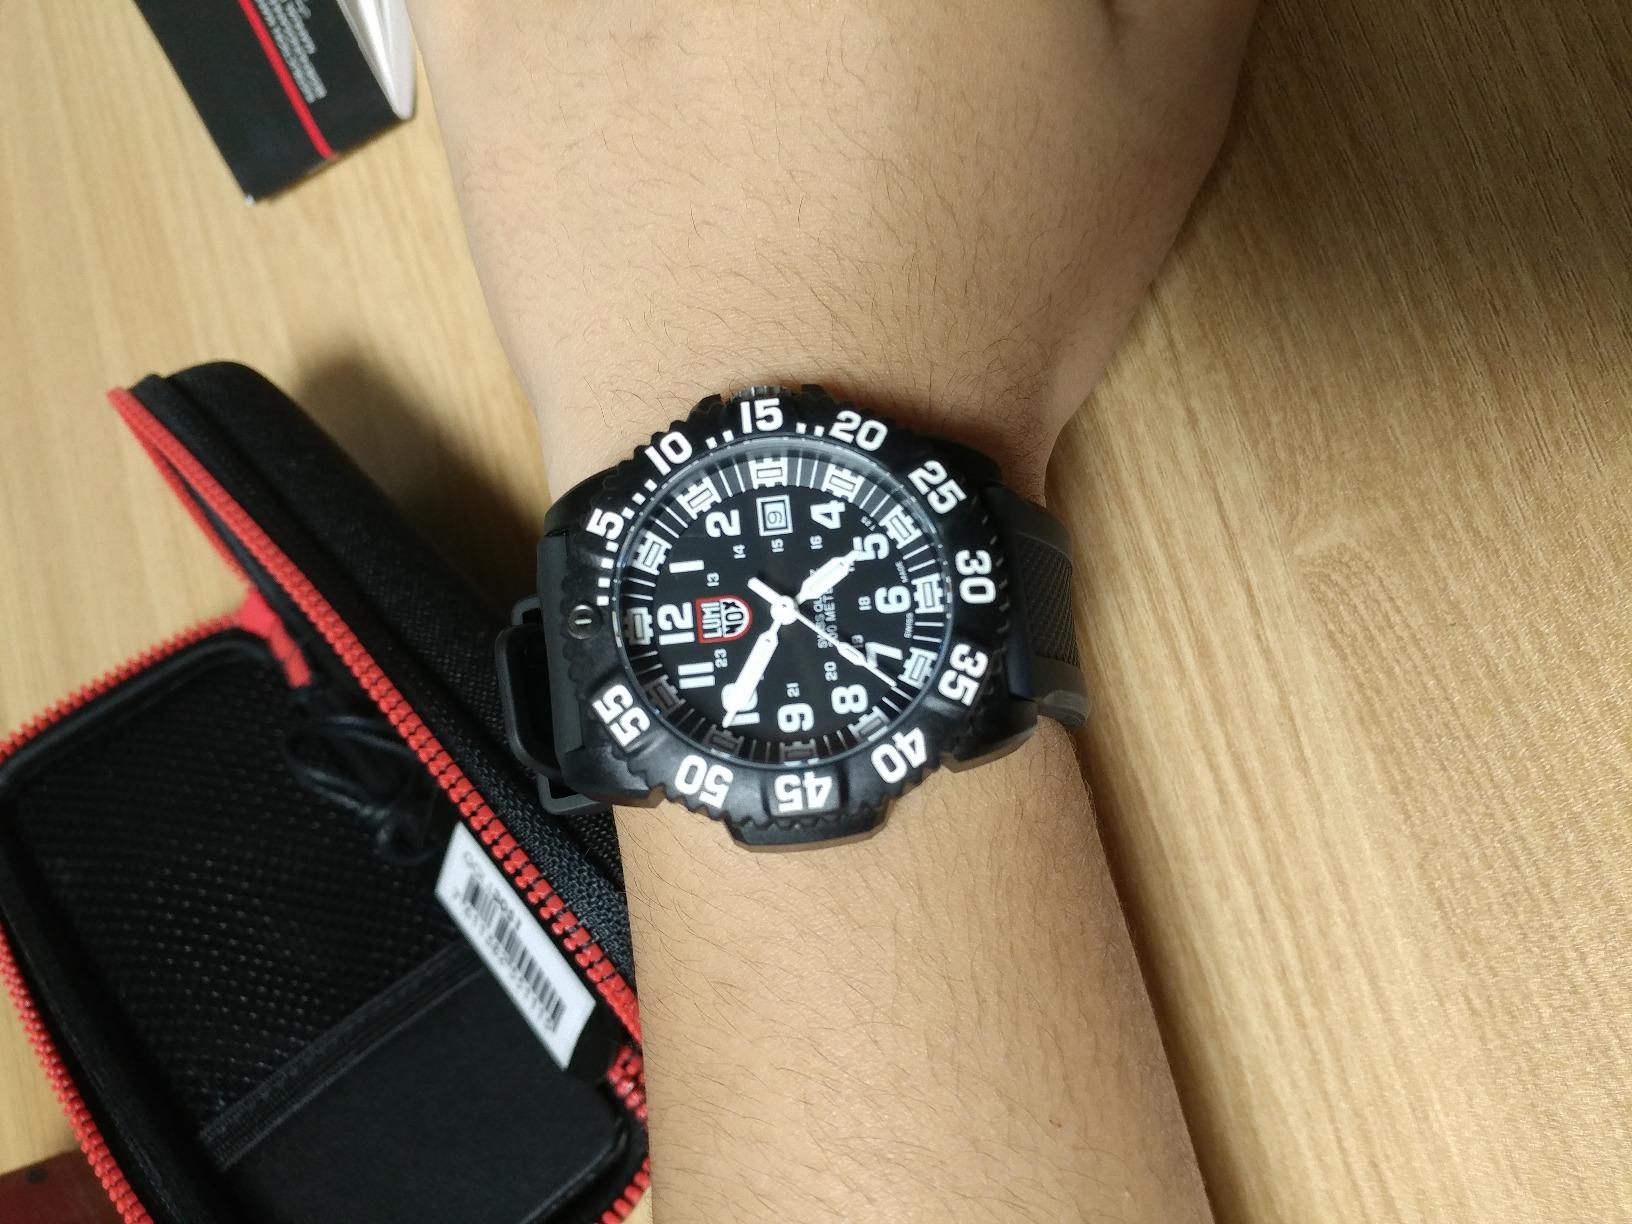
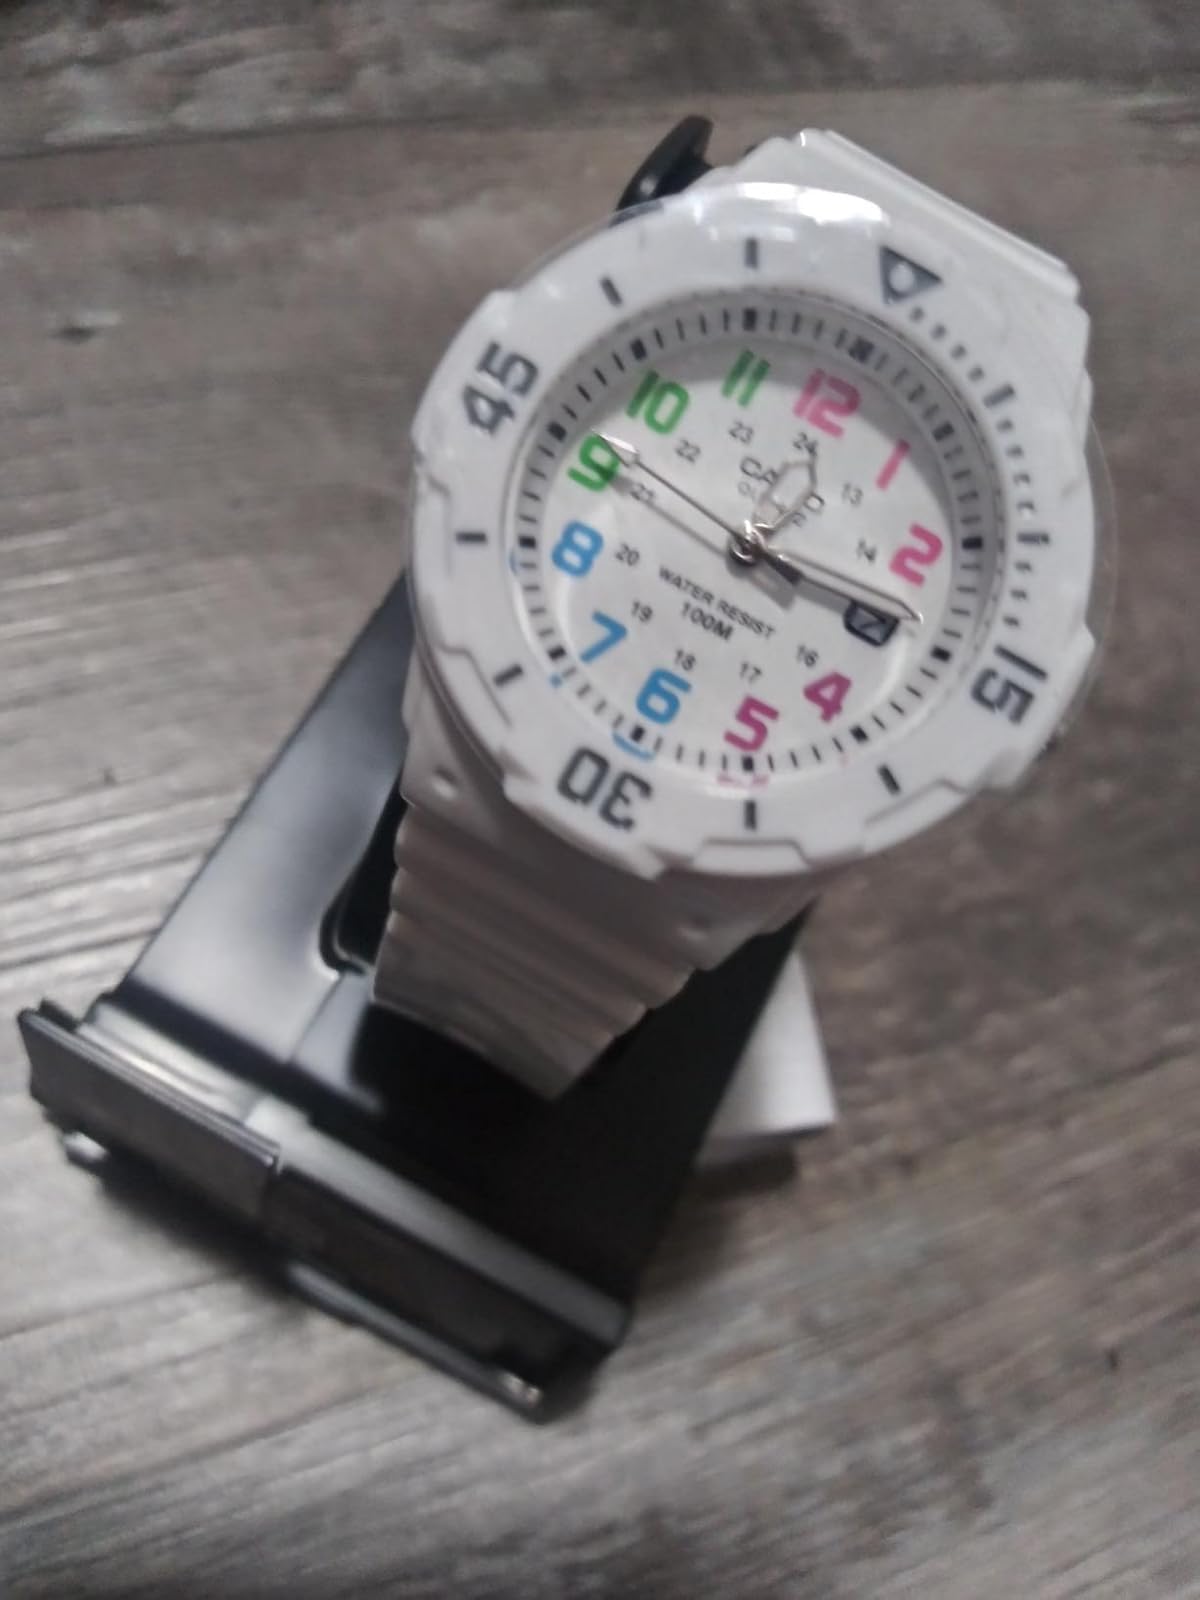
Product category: accessories_watch
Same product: no